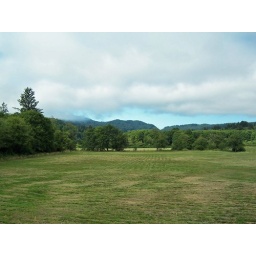
...approaching Lincoln City the clouds are just above the tree tops